Mexico–United States border

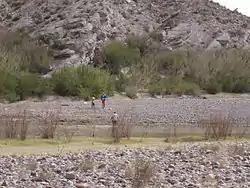
Mexicans crossing the Río Grande face the Big Bend National Park

On November 8, 2018, the Trump administration announced new rules to deny asylum to anyone who crosses into the U.S. illegally from any nation, at Trump's discretion. This was based on the Supreme Court decision of "Trump v. Hawaii" and the presidential powers of the Immigration and Nationality Act of 1965. Trump signed a proclamation the next day to specify that people crossing the Mexican border illegally would not qualify for asylum; he called the march of migrants from Central America towards the U.S. a "crisis". Civil rights groups strongly criticized the move, and several groups, including the Southern Poverty Law Center, the American Civil Liberties Union, and the Center for Constitutional Rights, filed a lawsuit in the U.S. District Court for the Northern District of California to challenge the proclamation. Judge Jon S. Tigar ruled in favor of the advocacy groups on November 20, 2018, placing an injunction on the administration to delay implementation of the rule. The administration appealed to the Ninth Circuit, where a divided 2–1 panel ruled that the new asylum rules were inconsistent with existing law and upheld the injunction. On December 21, 2018, the Supreme Court declined to hear the administration's challenge, leaving the injunction in place and preventing the asylum ban from being enforced.